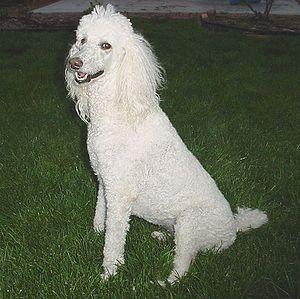
Le Premier feuilleton de Pistolet est une nouvelle satirique de Jules Janin parue en livraison de 1840 à 1842, puis en livre illustré en deux volumes de 1841 à 1842 dans l'ouvrage collectif : Scènes de la vie privée et publique des animaux.